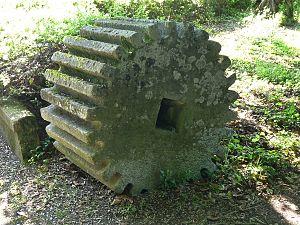
Papeterie de l'Escalier, La Couronne (Charente, France). Broyeuse à pâte à papier